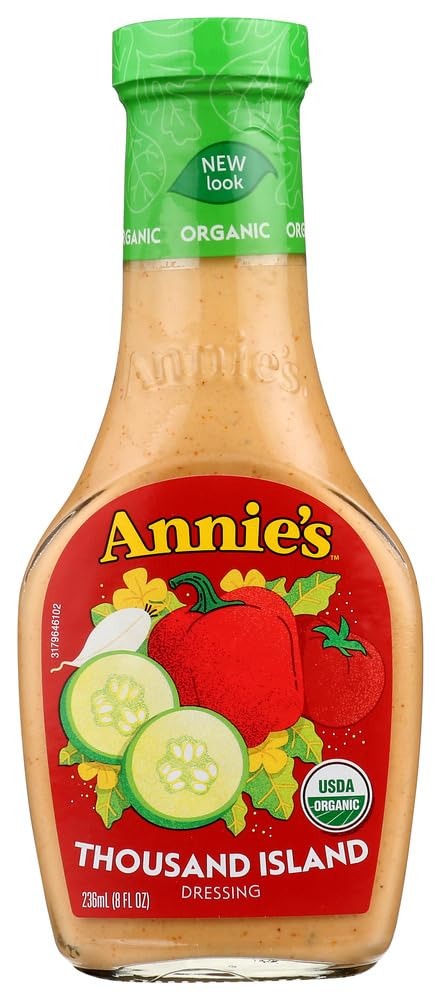
Item Name: Thousand Island Dressing 8 Ounces (Case of 6)
Bullet Point: 8 Ounces
Value: 48.0
Unit: Fl Oz

Price: 56.49